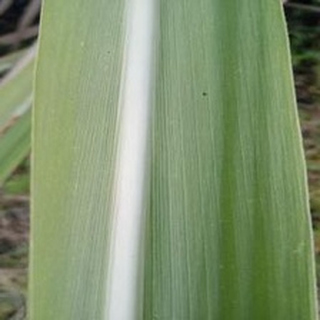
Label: healthy_sugarcane